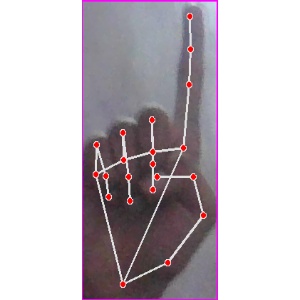
अक्षर: क